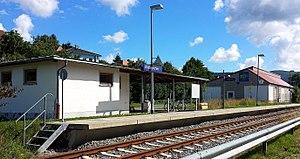
La gare de Waldmünchen (Bavière, Allemagne).